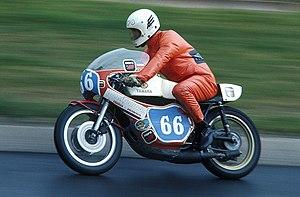
La Yamaha TZ 350 est un modèle de motocyclette de compétition, construite pour participer aux courses de vitesse dans la catégorie 350 cm³. La production de la moto a commencé en 1973, avec le modèle A et s'est achevée en 1981 avec le modèle H, lorsque la catégorie a été supprimée.